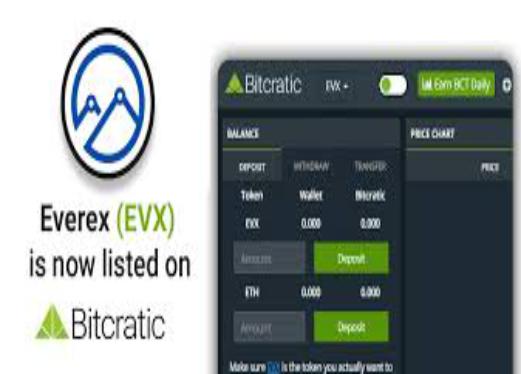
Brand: Everex
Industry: Electronic